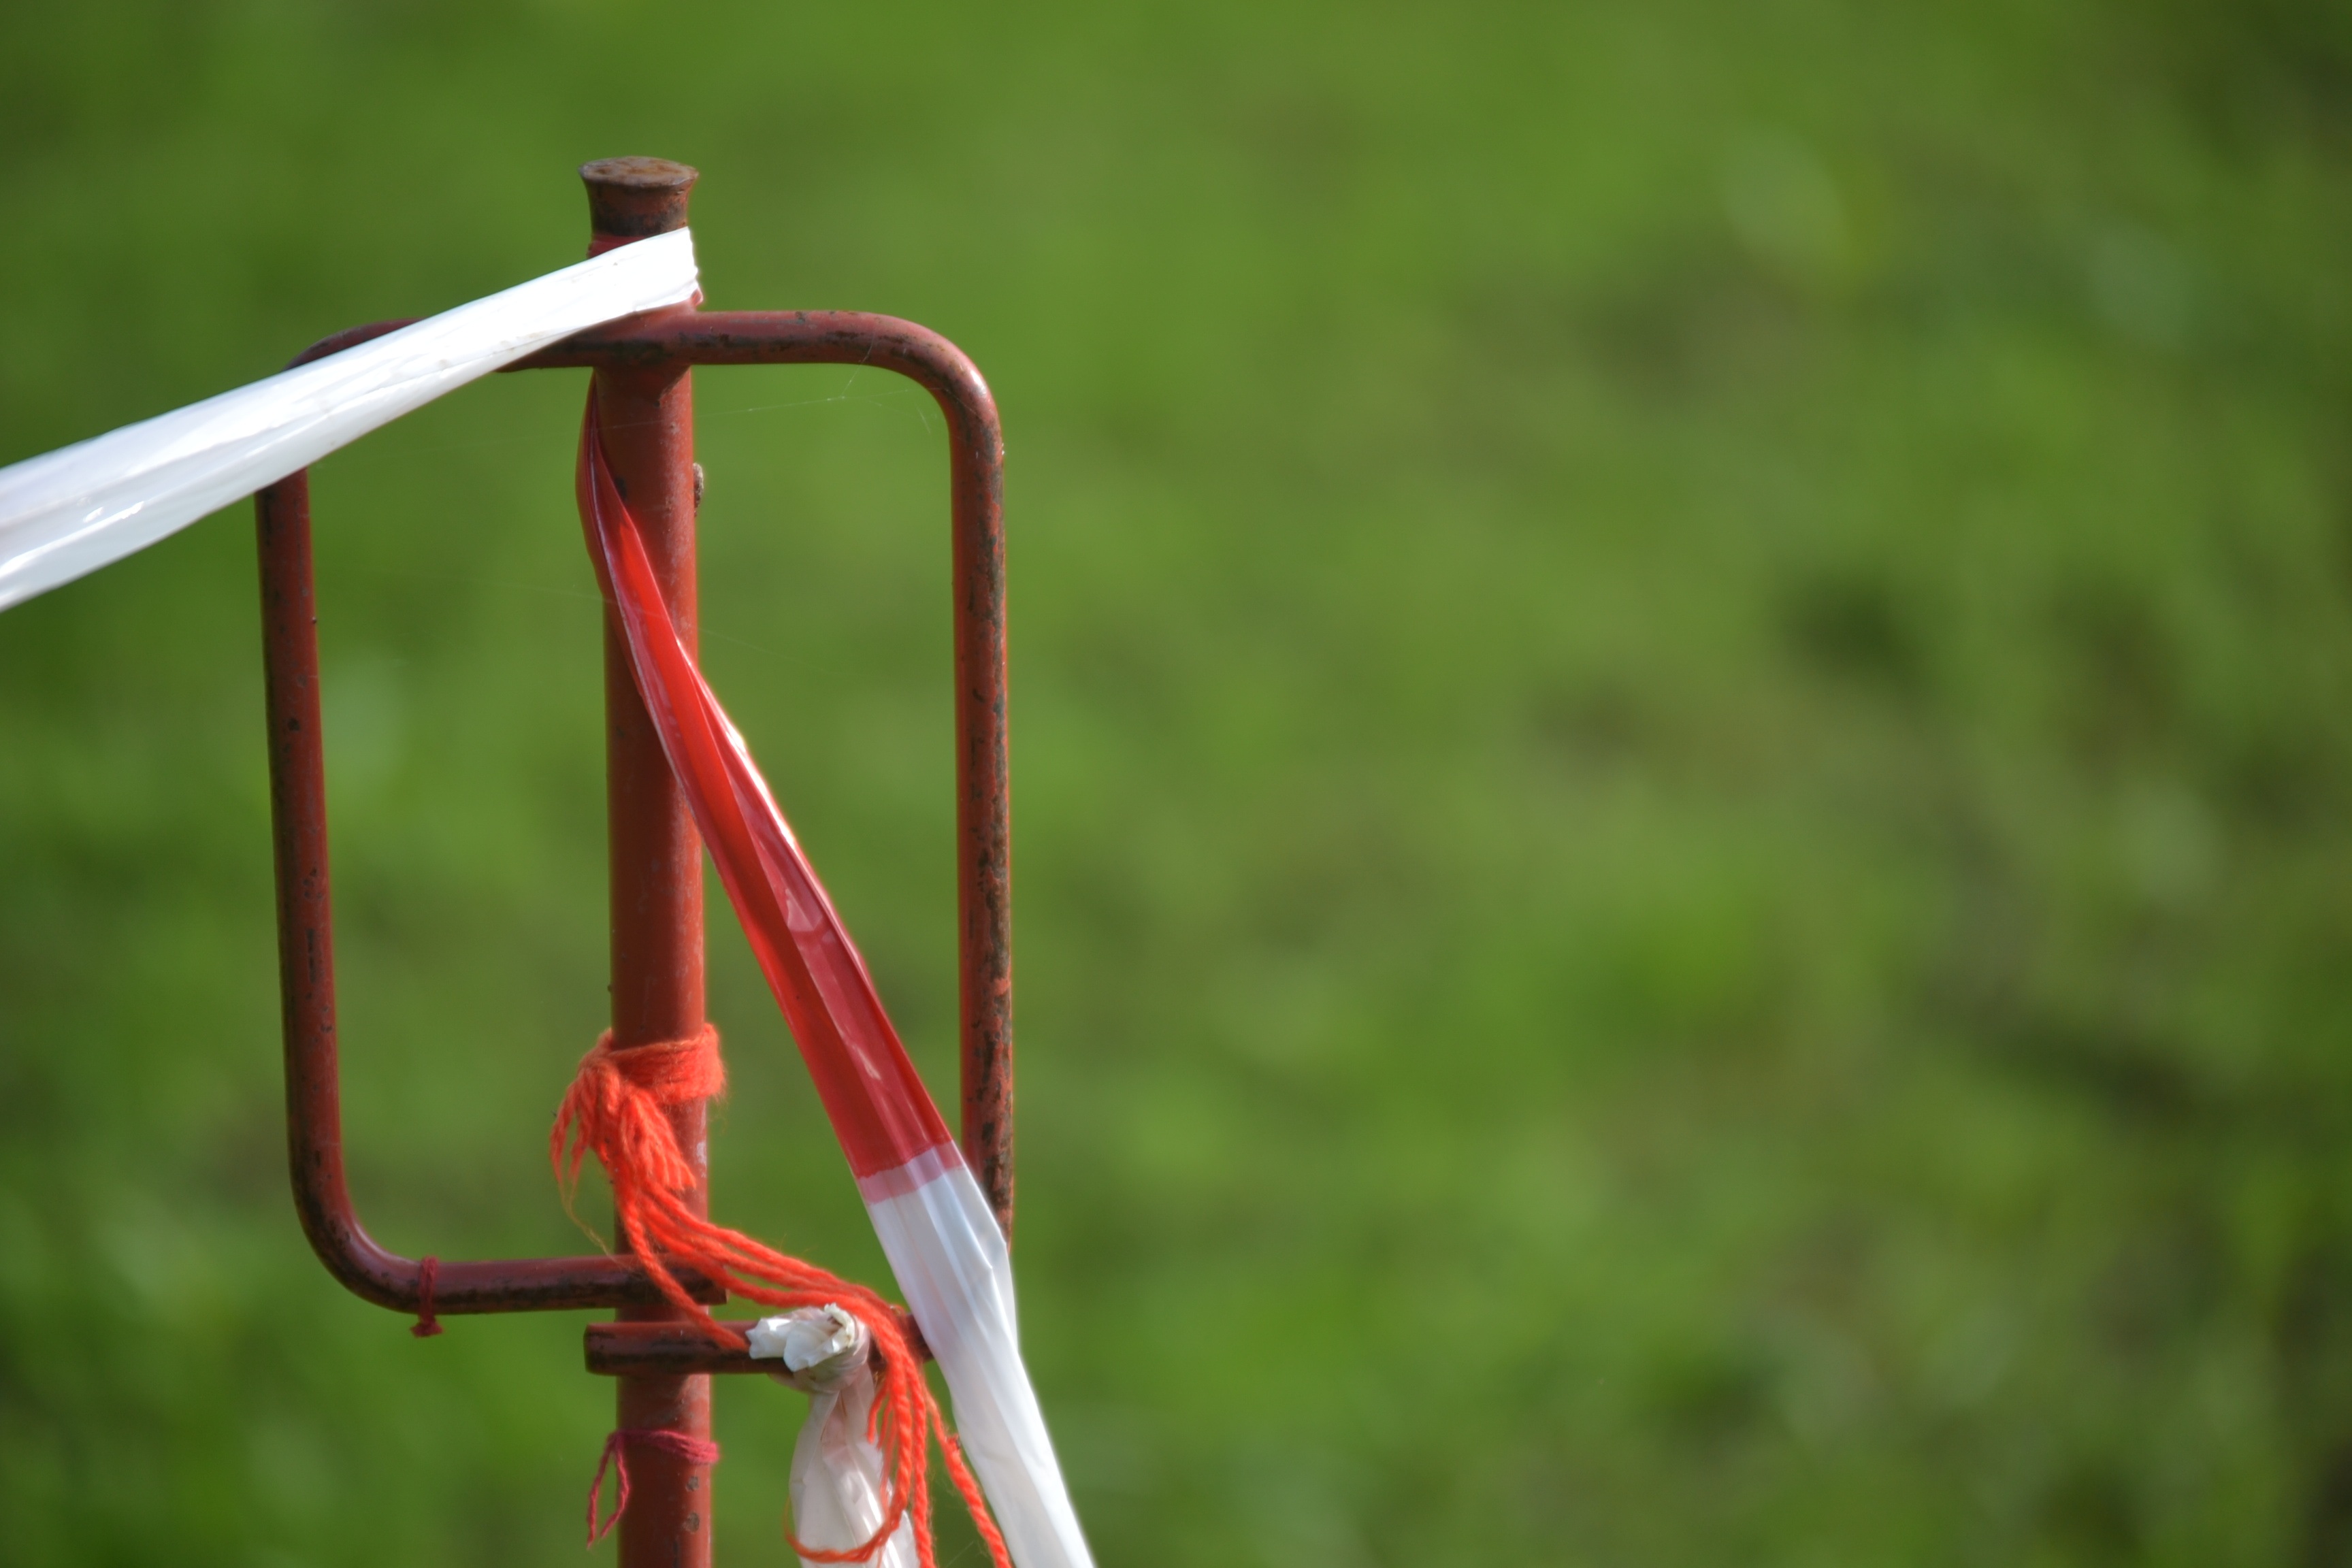
grass, white, lawn, bicycle, band, green, red, vehicle, sports equipment, site, macro photography, bicycle frame, barrier tape